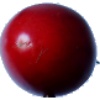
Label: Tamarillo 1